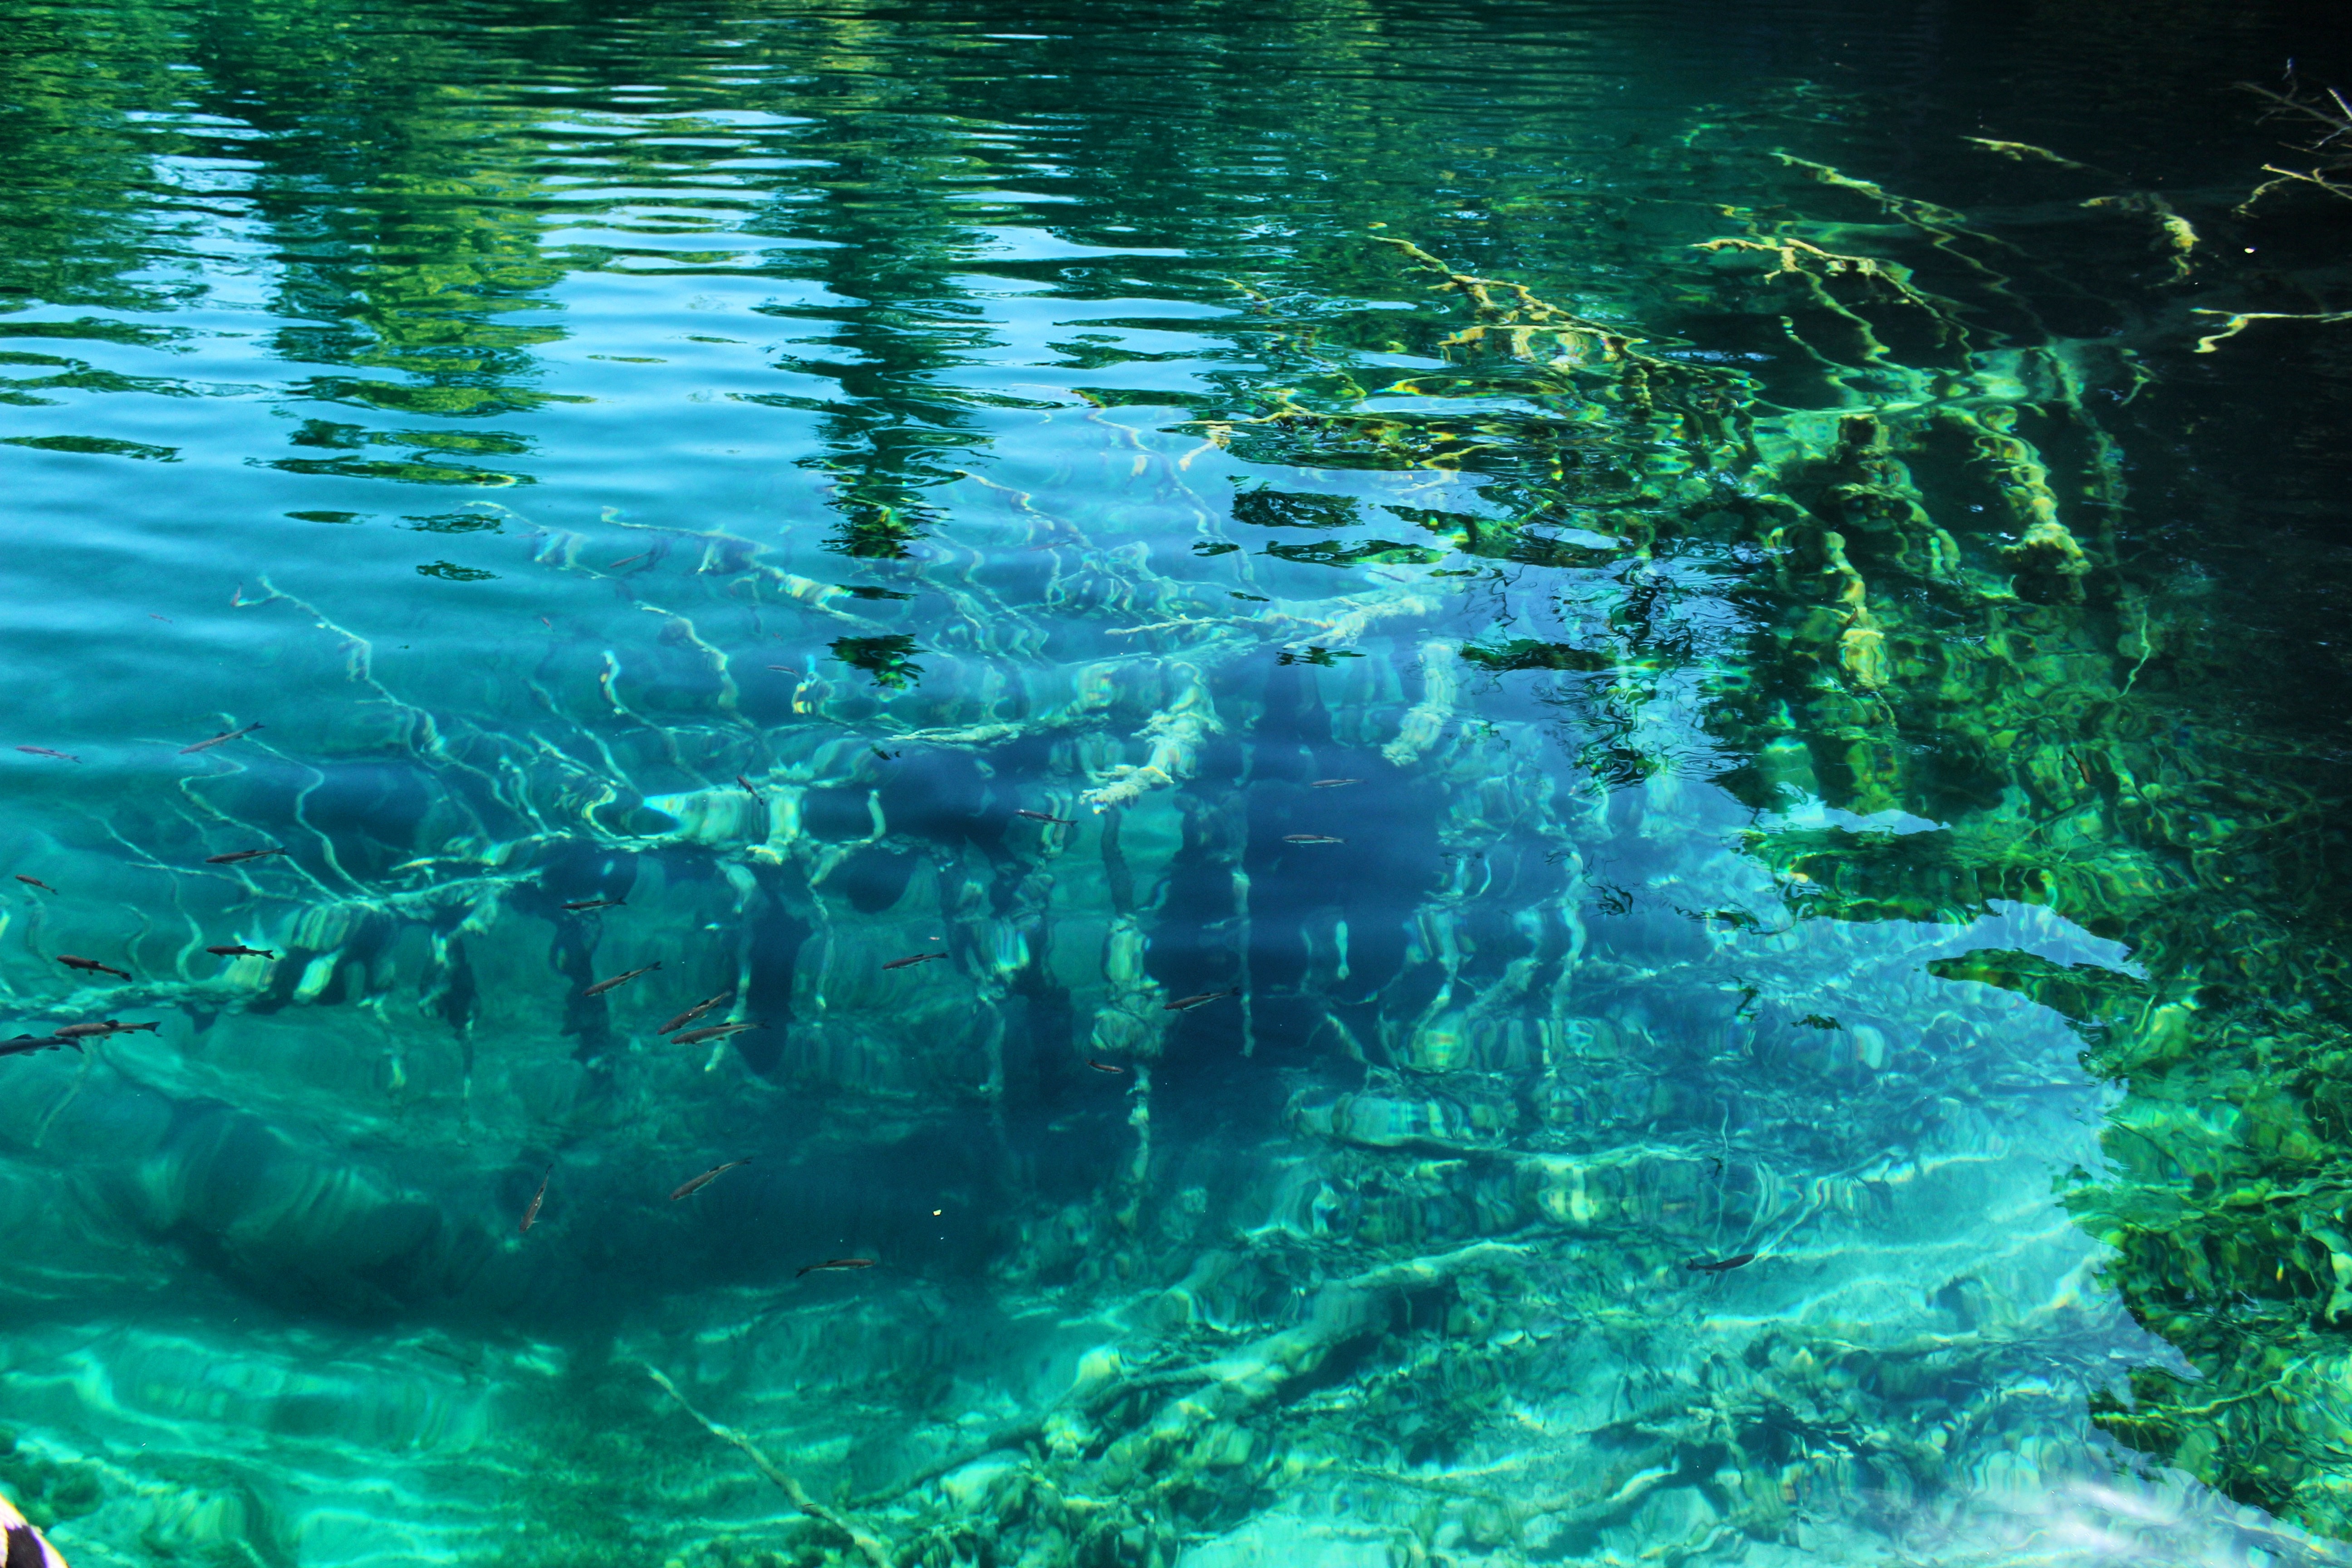
sea, water, liquid, lake, clear, underwater, biology, clean, blue, coral reef, reef, clear water, pure, marine biology